Emma Stirling

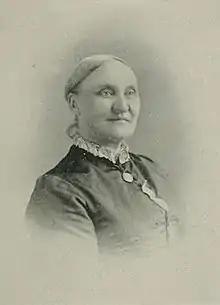

Emma Maitland Stirling (1839 - 1907) was a British activist in child welfare and in arranging their emigration to Canada. She created the organisation that became the Scottish Society for the Prevention of Cruelty to Children (a.k.a. Children 1st), but her contribution was not acknowledged in their history.